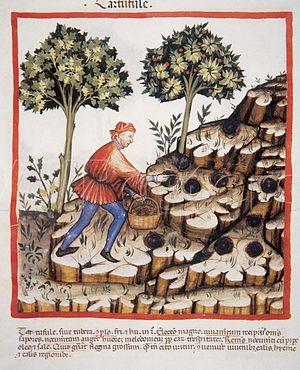
Tacuina sanitatis XIVe siècle Terra tufide tubera Tuber melanosporum
Tuber melanosporum, truffe noire ou truffe noire du Périgord ou truffe du Périgord est une espèce de champignons comestibles de la famille des Tuberaceae dans la classe des ascomycète. Ce champignon est hypogé et vit en symbiose avec un arbre. Il est donc mycorhizé, ce qui veut dire qu'il a besoin d'un arbre hôte, et saprophyte, car il se nourrit de matières organiques de végétaux en décomposition.